Confinement (2023 film)

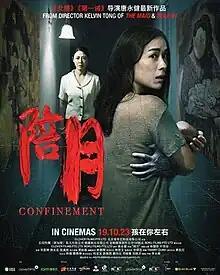
Theatrical release poster

Confinement ( is a 2023 Singaporean psychological thriller film written and directed by Kelvin Tong. It stars Rebecca Lim and Cynthia Koh. The plot follows a first-time mother (Lim) who starts experiencing strange occurrences in her house when she hires a confinement nanny (Koh) to look after her and her newborn baby for a month. The film was released in theatres on 19 October 2023.